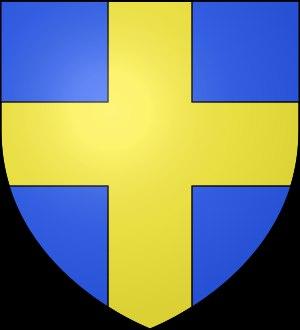
Cet article présente les faits marquants de l'histoire de Toulon, de l'Antiquité à nos jours.